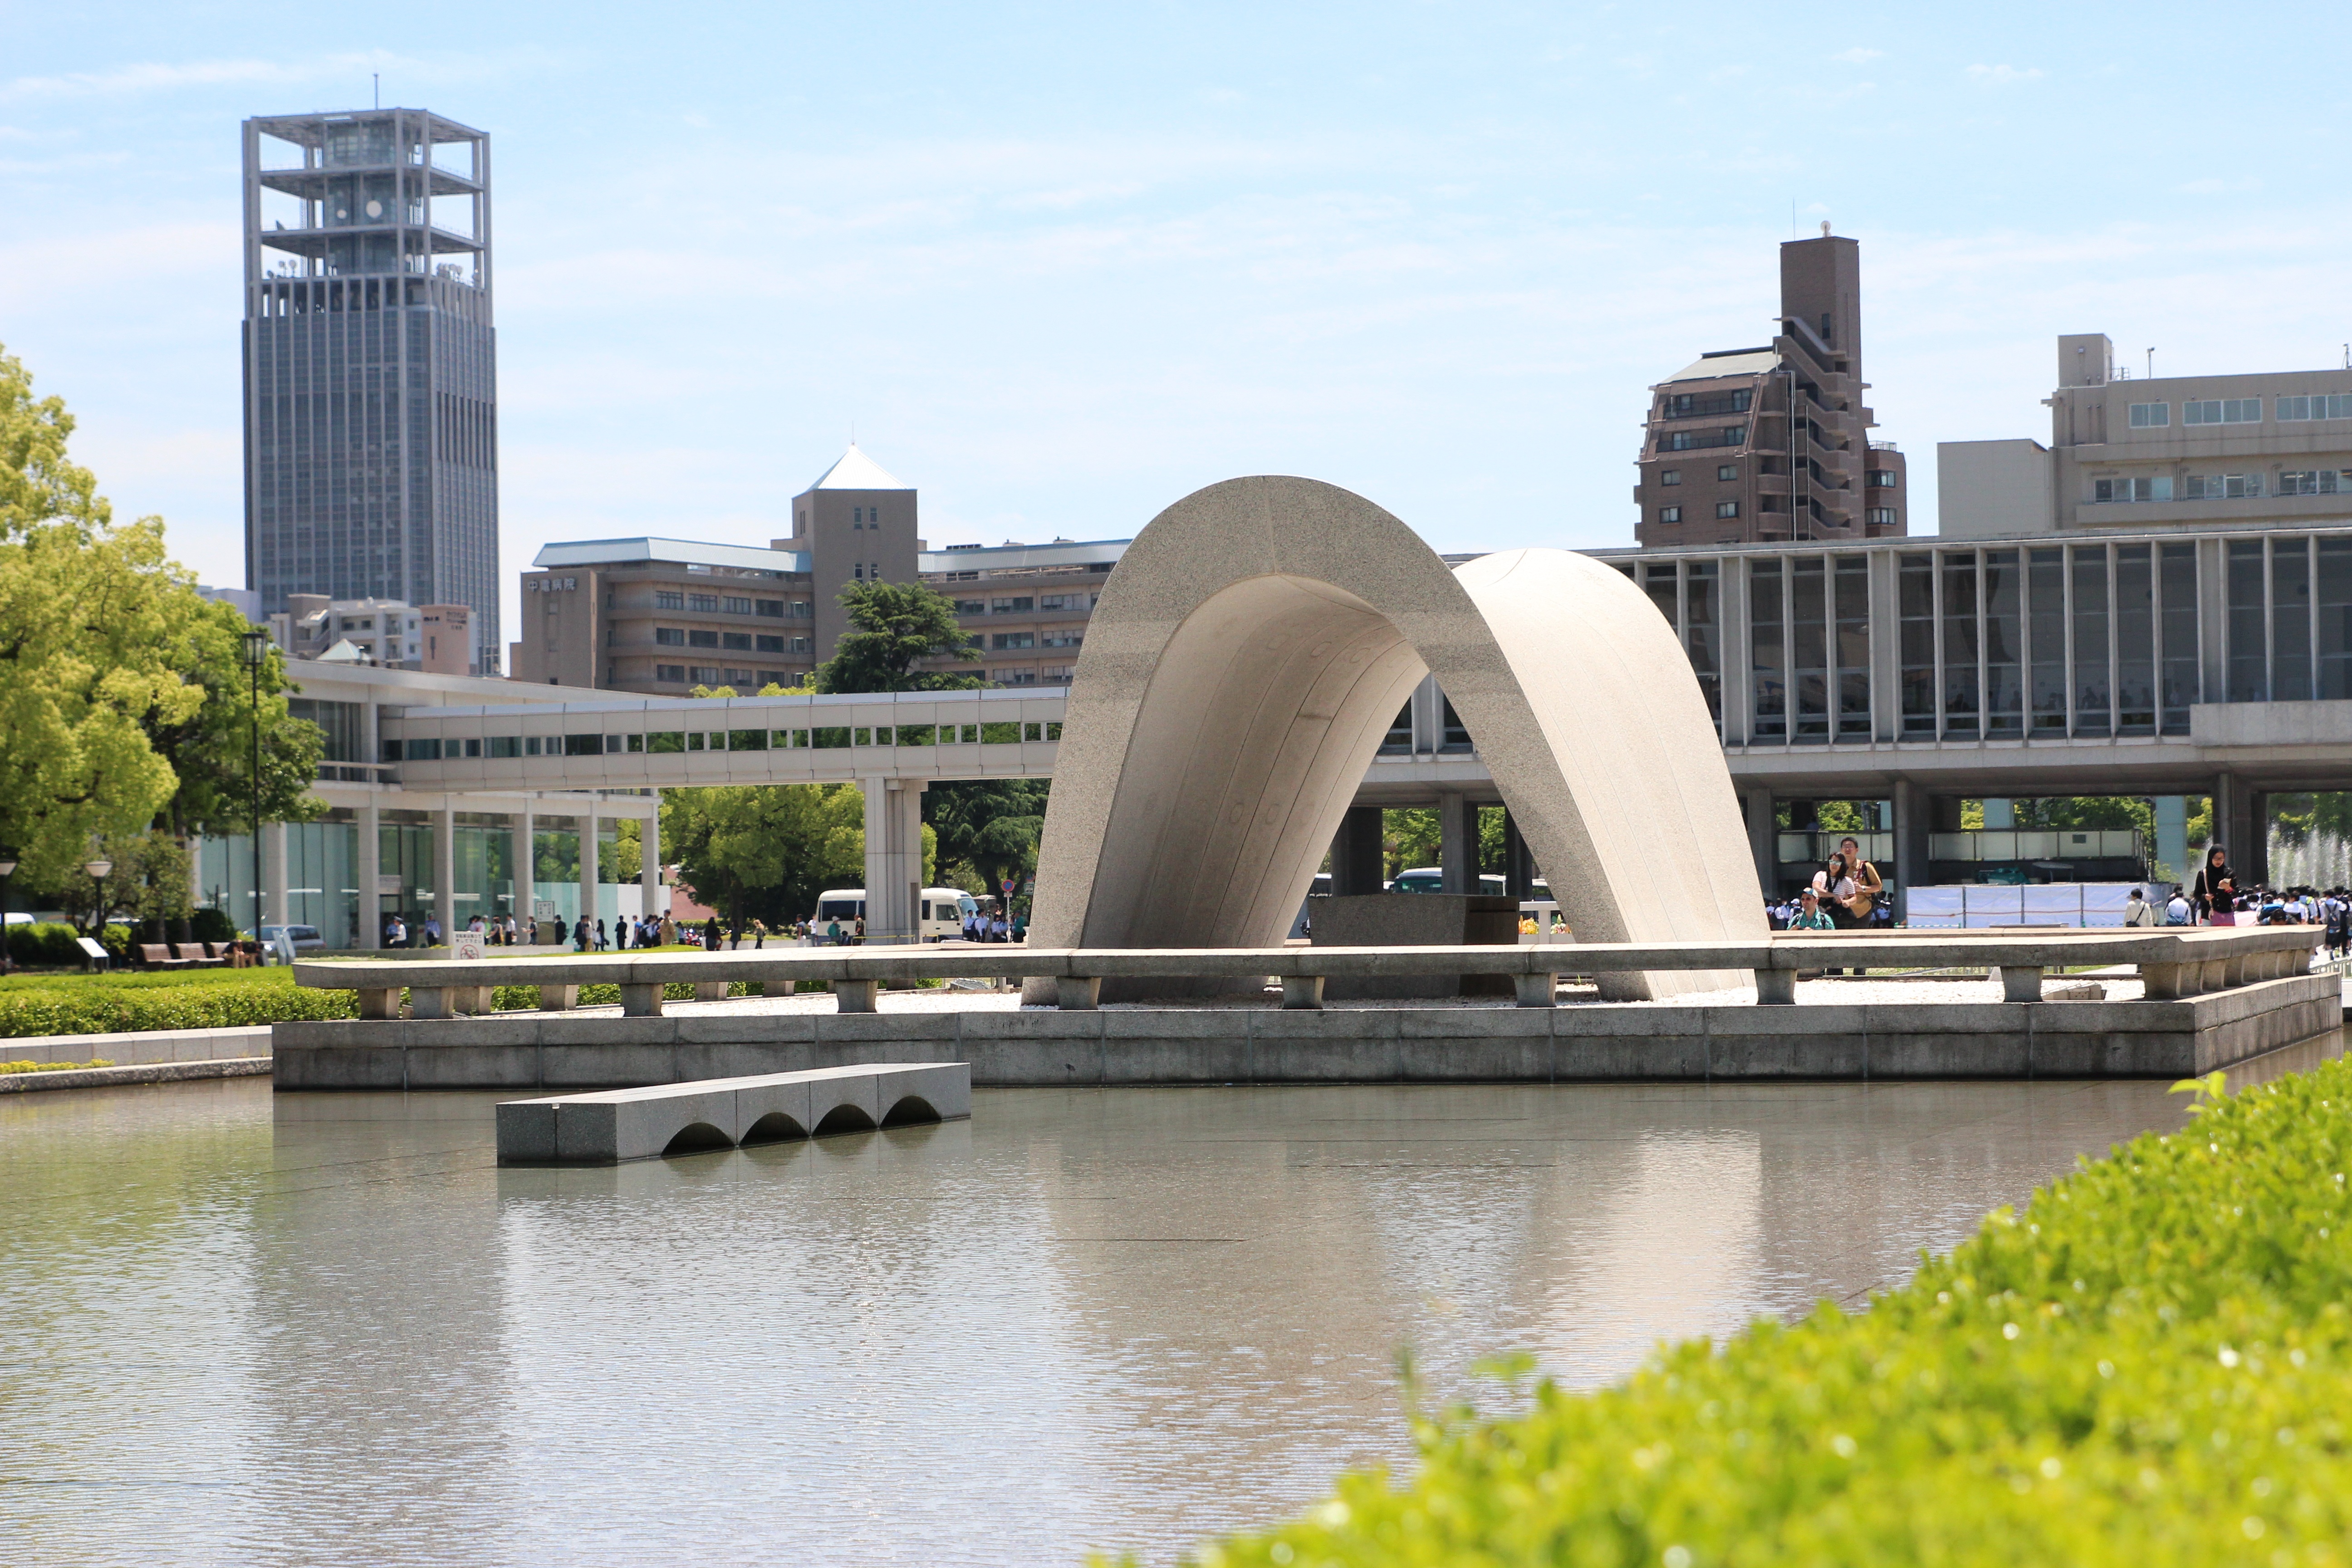
architecture, bridge, skyline, city, river, monument, cityscape, downtown, arch, museum, plaza, park, peace, landmark, memory, tourism, japan, modern, waterway, memorial, hiroshima, history, water feature, fontana, arch bridge, reflecting pool